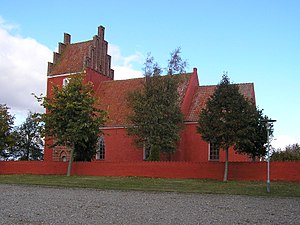
Vester Egesborg Kirke
Vester Egesborg Kirke
Vester Egesborg Kirke, Næstved.
Vester Egesborg Kirke hører til i den senere fase af det middelalderlige byggeri. Den er opført 1250 – 1300 med tilføjelse af tårn og sakristi omkring år 1500. Koret er ombygget ultimo 1700. Altertavlen er udført af Abel Schrøder den Yngre i 1655.